Scandinavian coastal conifer forests

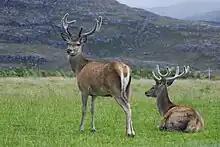
In the last decades, the red deer has migrated further north along the coast and also further inland.

Within this long area is a smaller area classified as boreal rainforest based on botanical criteria. Much of the original forests have been destroyed, but a total of 250 forested areas, most of them not very large, have been classified as boreal rainforest. They are located from 63°20'N in Orkland Municipality in southern Trøndelag county and north along the coast to 66°N in Rana Municipality in Nordland county, but restricted to areas with high humidity; often shielded from the sun most of the day. Some inland locations are included; these are located in moist locations, often near waterfalls. This is the main area in Europe for boreal rainforest and Norway thus has a special responsibility for preservation. This coastal forest is mostly found at the lower elevations (below 200 m).